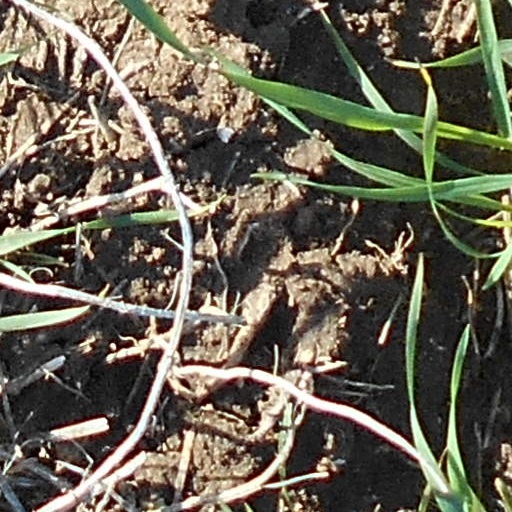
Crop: wheat